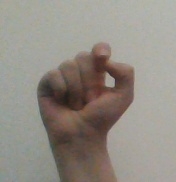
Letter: fa